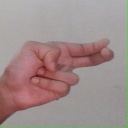
अक्षर: ह